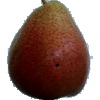
Label: pear_forelle